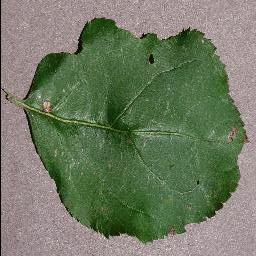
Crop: apple
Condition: black_rot